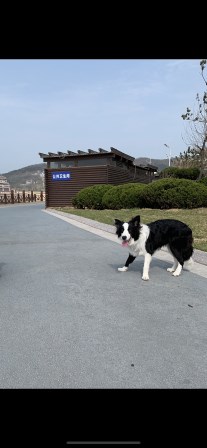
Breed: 2594-n000109-Border_collie